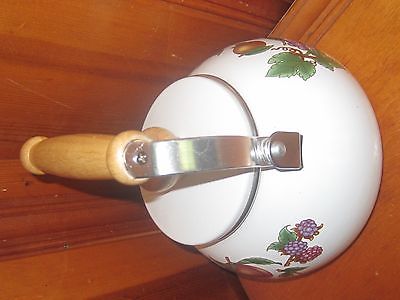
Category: kettle